The Writing's on the Wall

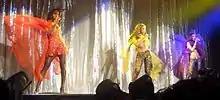
Destiny's Child performing "Say My Name" during their tour Destiny Fulfilled... and Lovin' It in May 2005

In the US, "The Writing's on the Wall" was released on July 27, 1999, by Columbia Records, having been released in Japan on July 14. Initial US pressings featured the music video for "No, No, No Part I" as an enhanced CD bonus feature, whereas international editions included "Get on the Bus" as a bonus track. To support "The Writing's on the Wall", Destiny's Child embarked on TLC's FanMail Tour as an opening act during its October–December North American leg. Their televised performances at the Soul Train Lady of Soul Awards on September 3, 1999, the 2000 Soul Train Music Awards on March 4, 2000, during "MTV Spring Break" in Cancún on March 16, at the TMF Awards in Rotterdam on April 15, and on Britney Spears' free concert in Honolulu on April 24, further promoted the album. In July 2000, Destiny's Child joined Christina Aguilera as an opening act on her tour Christina Aguilera in Concert, touring North America until October. While on tour, the group performed a 45-minute set at The Big E on September 17, and performed "Say My Name" at the MuchMusic Video Awards on September 21.